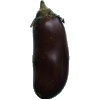
Label: Eggplant 1